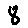
Label: 8